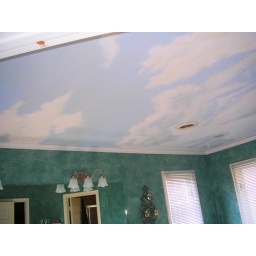
in green tuscan bath